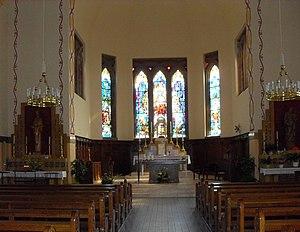
L'intérieur d'église Saint-Boniface à Burnhaupt-le-Haut
Burnhaupt-le-Haut est une commune de la couronne périurbaine de Mulhouse située dans le département du Haut-Rhin, en région Grand Est.